Murrow West railway station

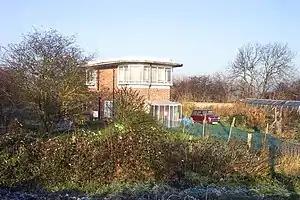
Former signal box now converted into a house

Murrow West railway station was a station on the Great Northern and Great Eastern Joint Railway in Murrow, Cambridgeshire between Spalding, England, and March. It opened in 1867 and was closed by the British Transport Commission in July 1953 due to low usage. The line itself survived until its closure by British Rail in November 1982. The station has mostly been demolished although the signal box still survives, having been converted into a private dwelling after the closure of the line and subsequent removal of the track.